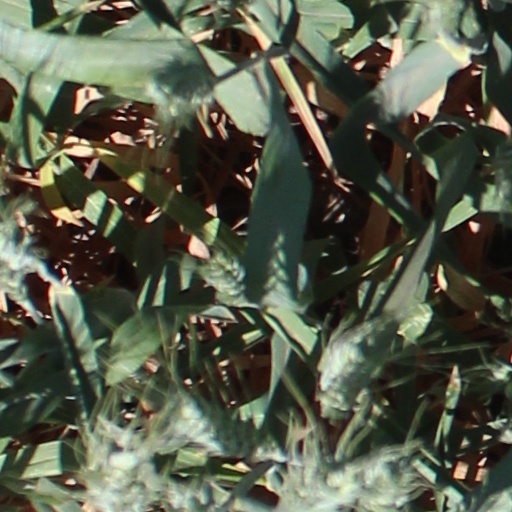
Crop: wheat